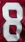
Number: 8